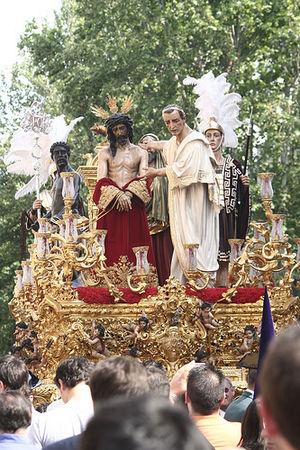
La Semaine sainte de Séville, en Andalousie est la célébration religieuse la plus importante de la ville, et l'une des plus célèbres d'Espagne. Tout comme la Feria de Abril qu'elle précède de quelques semaines, elle rythme le calendrier annuel de la ville, qui vit durant une semaine au rythme des processions.